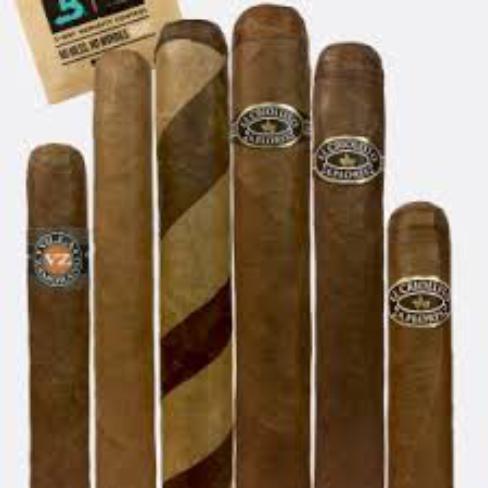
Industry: Necessities